Baner

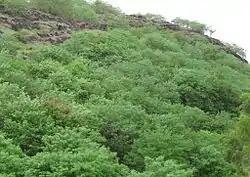
Baner hill

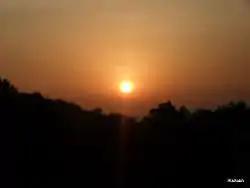
Sunrise at Baner hill

Baner has a variety of restaurants, cafes and pubs. Baner does not have a full-scale shopping mall or a multiplex theatre. It is a popular local hang-out spot.